Shirin polo
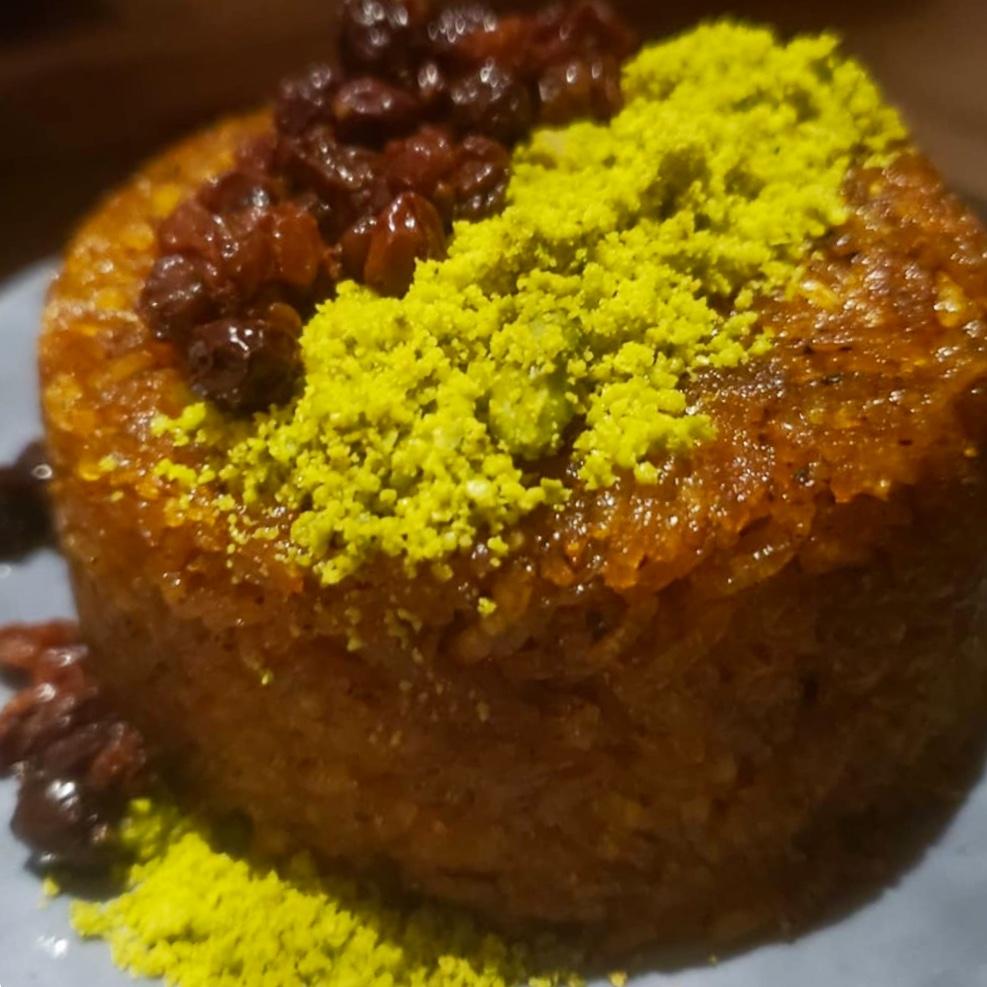
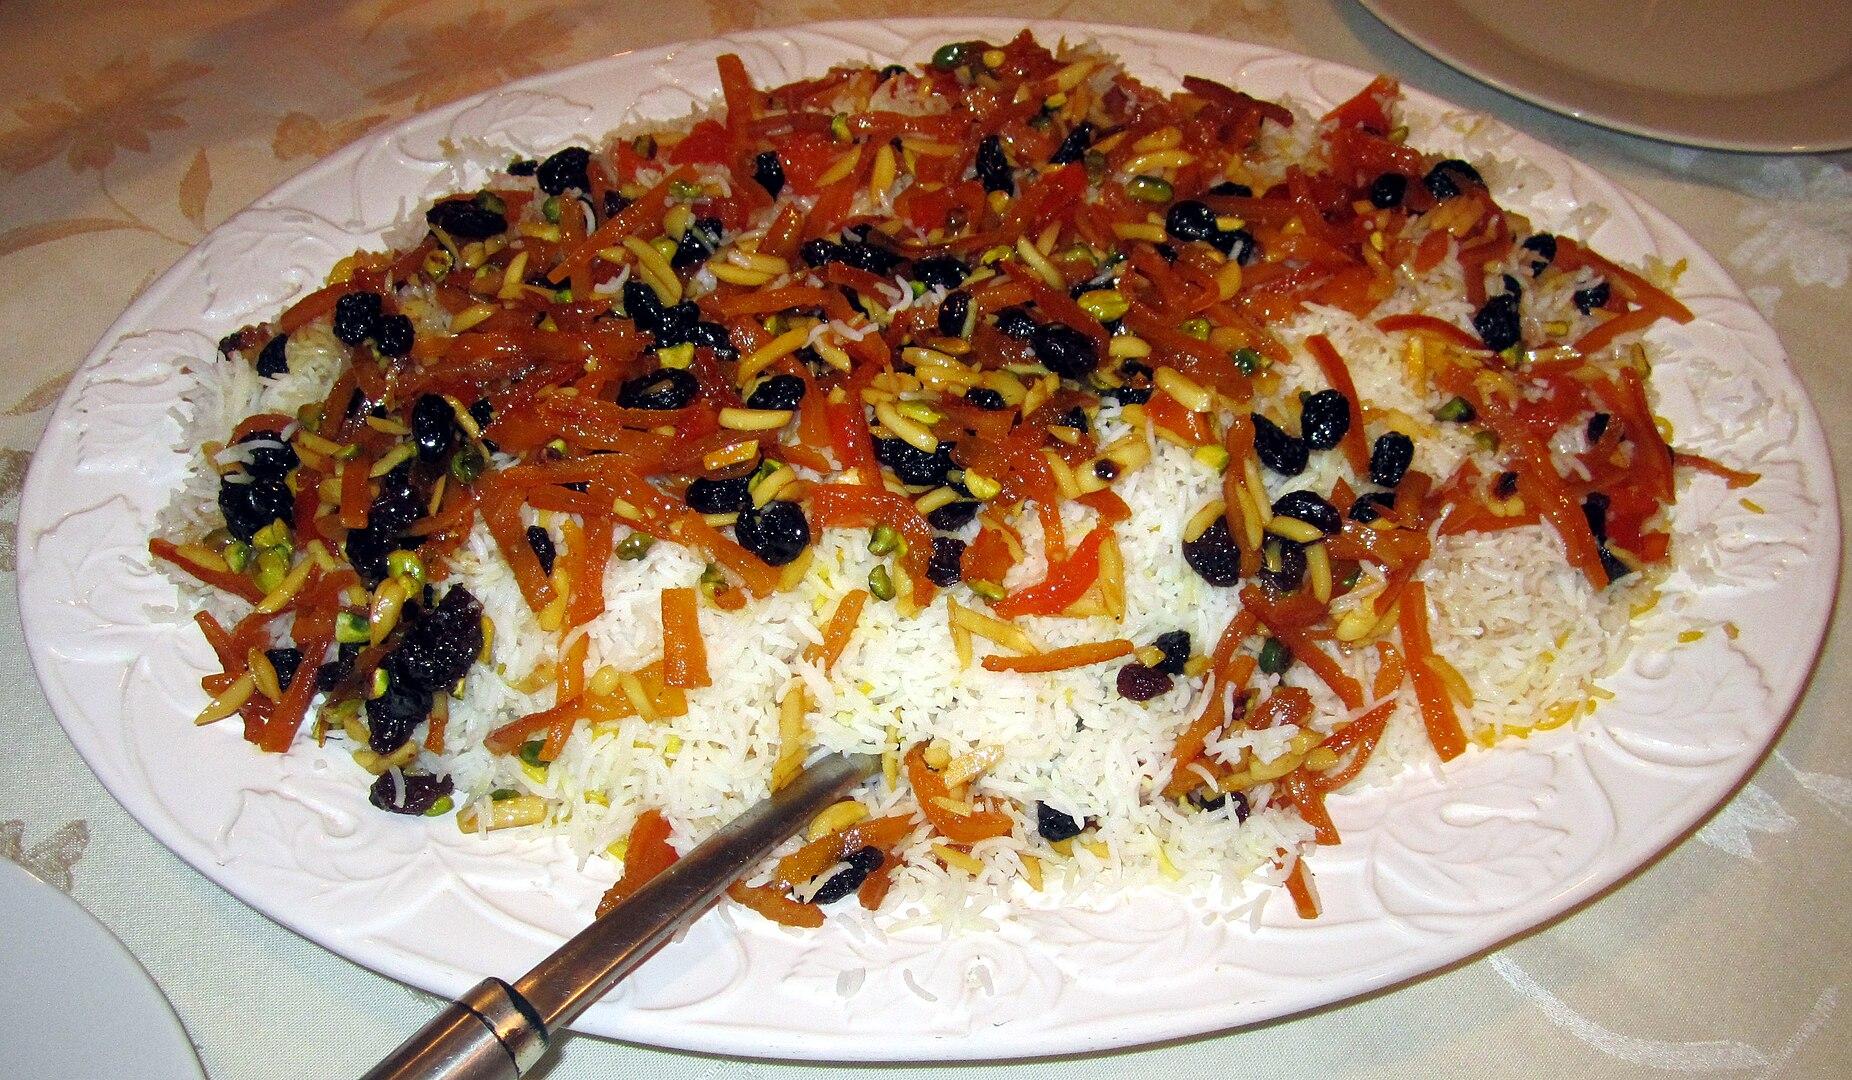
Also known as:
he - Hebrew: שירין פולו
jv - Javanese: Shirin polo
Category: rice (mixed rice)
Cuisine: Iranian
Associated cuisines: Iranian
Area: Shiraz
Countries: Iran
Region: Southern Asia, , , ,
The dish is typically served at celebrations such as weddings, birthdays, and holidays. It is steamed rice topped with nuts and dried fruits such as barberries, apricots, and dates.